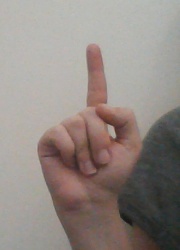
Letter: bb